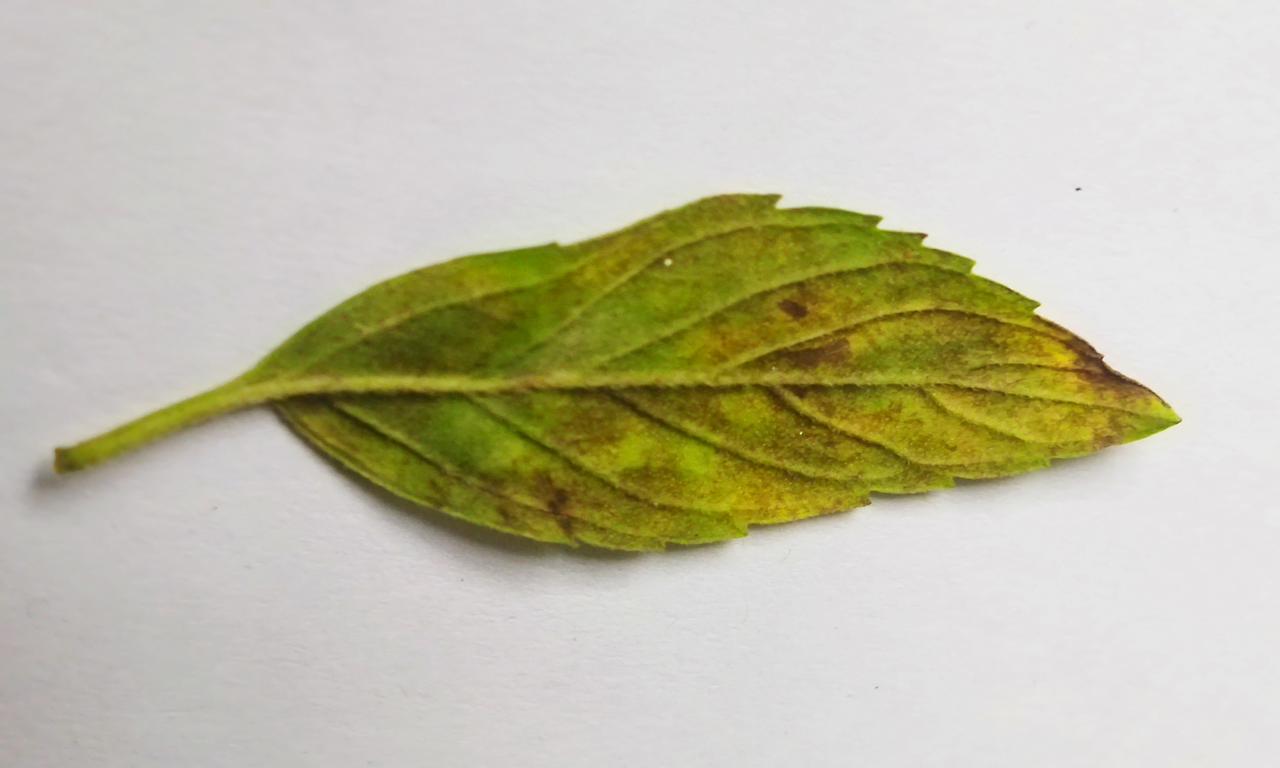
Label: Spoiled